Juan Astigarrabía

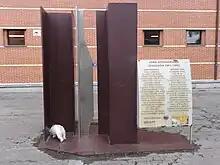
Monument to Astigarrabía in Donostia (San Sebastián)

After twenty years Dolores Ibárruri stated that he was "recoverable".